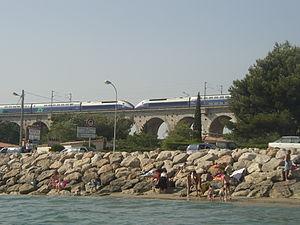
Vue depuis la mer d'un couple de TGV Duplex passant à Bandol près de Toulon, Var.
Le viaduc de Bandol est un pont à voûtes en maçonnerie situé à Bandol, dans le Var, en France.
La ligne de Marseille-Saint-Charles à Vintimille (frontière) est l'une des principales lignes de chemin de fer du Sud-Est de la France. Elle débute à la gare de Marseille-Saint-Charles et se termine à la frontière avec l'Italie, en direction de Vintimille. Le relief difficile de la Côte d'Azur, dû notamment aux reliefs des Maures et de l'Esterel, rend les courbes relativement serrées et donc les vitesses assez basses pour un axe de cette importance. Elle constitue la ligne nᵒ 930 000 du réseau ferré national.